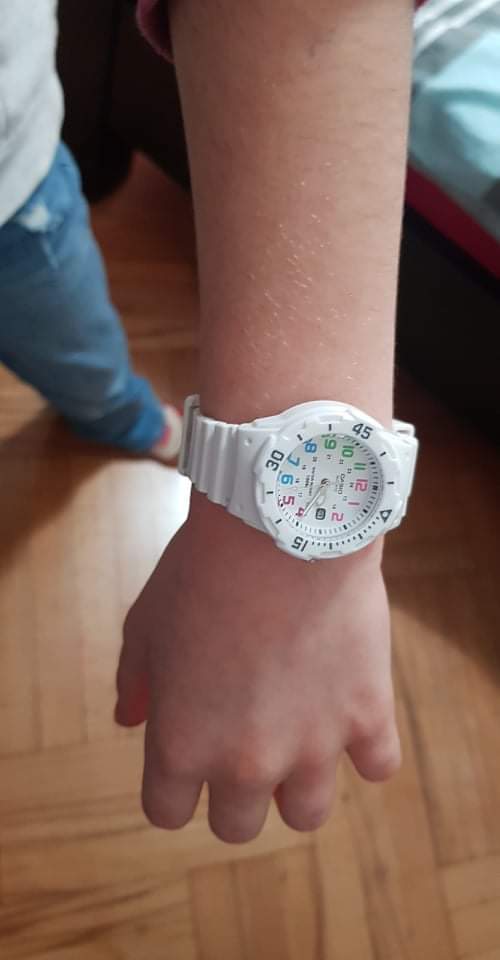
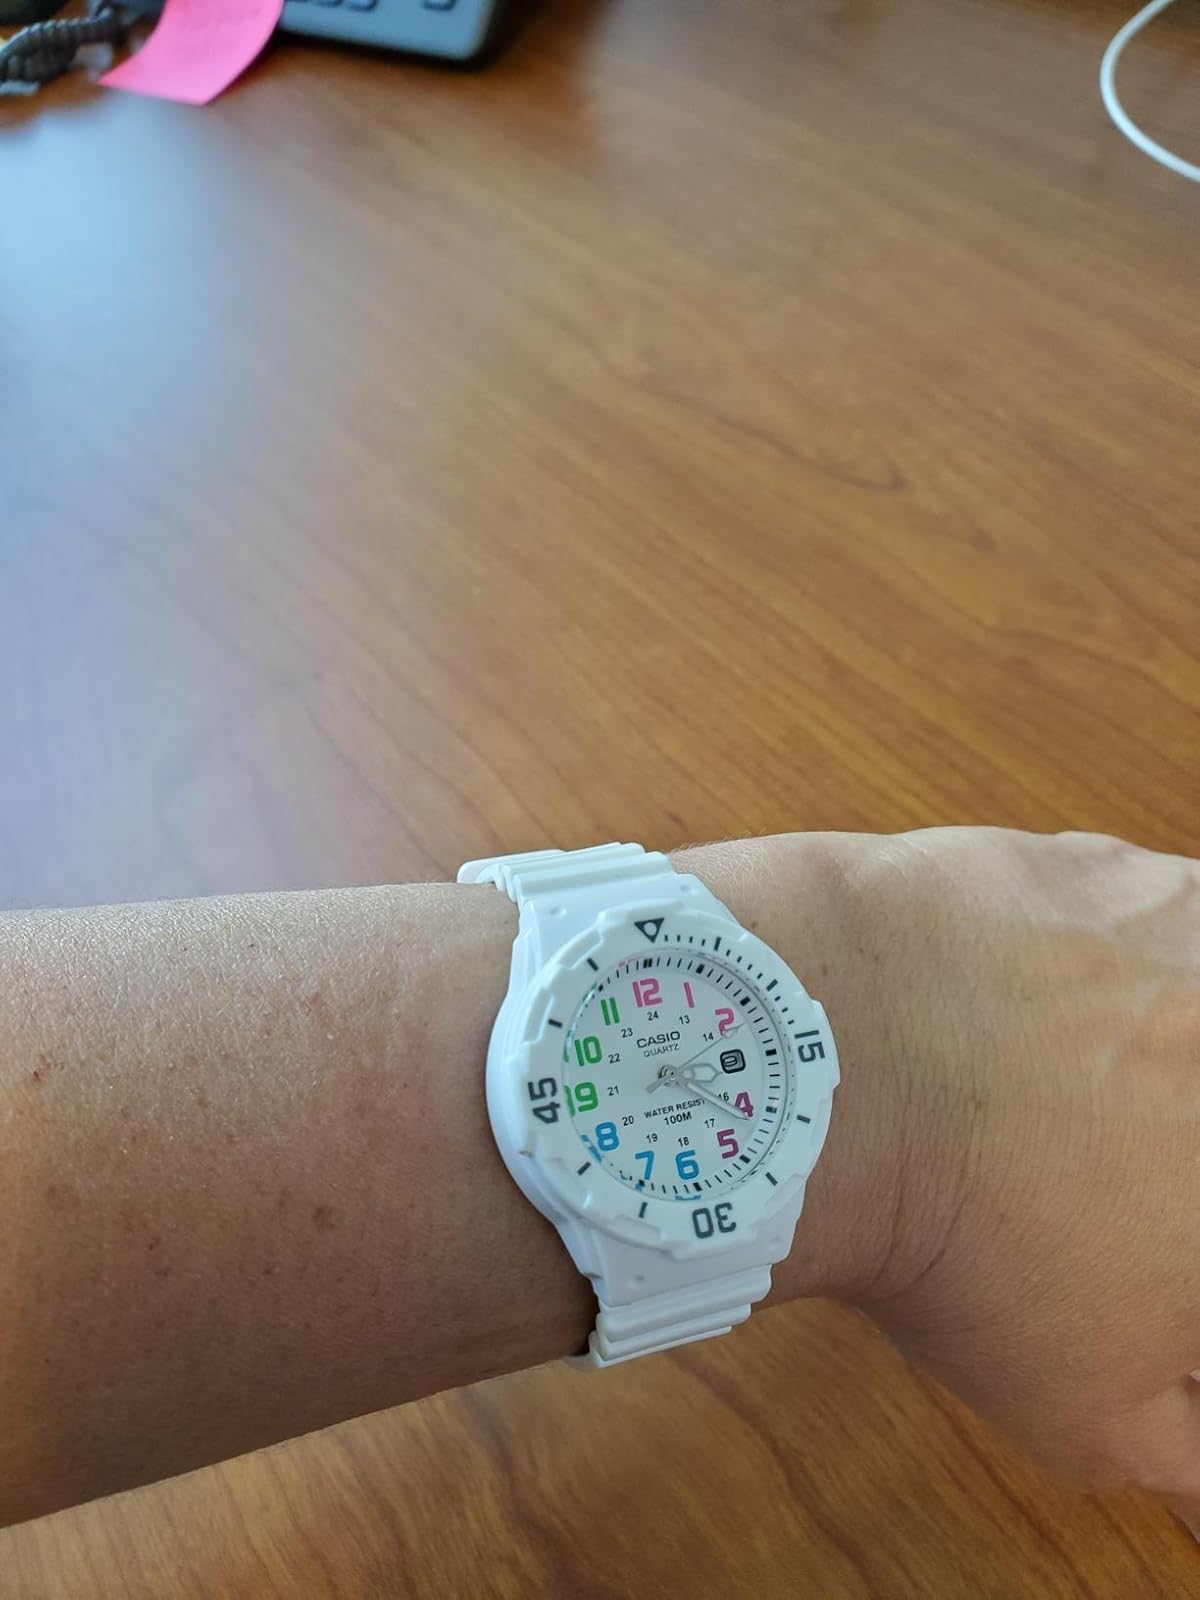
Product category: accessories_watch
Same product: yes